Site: brandenburg
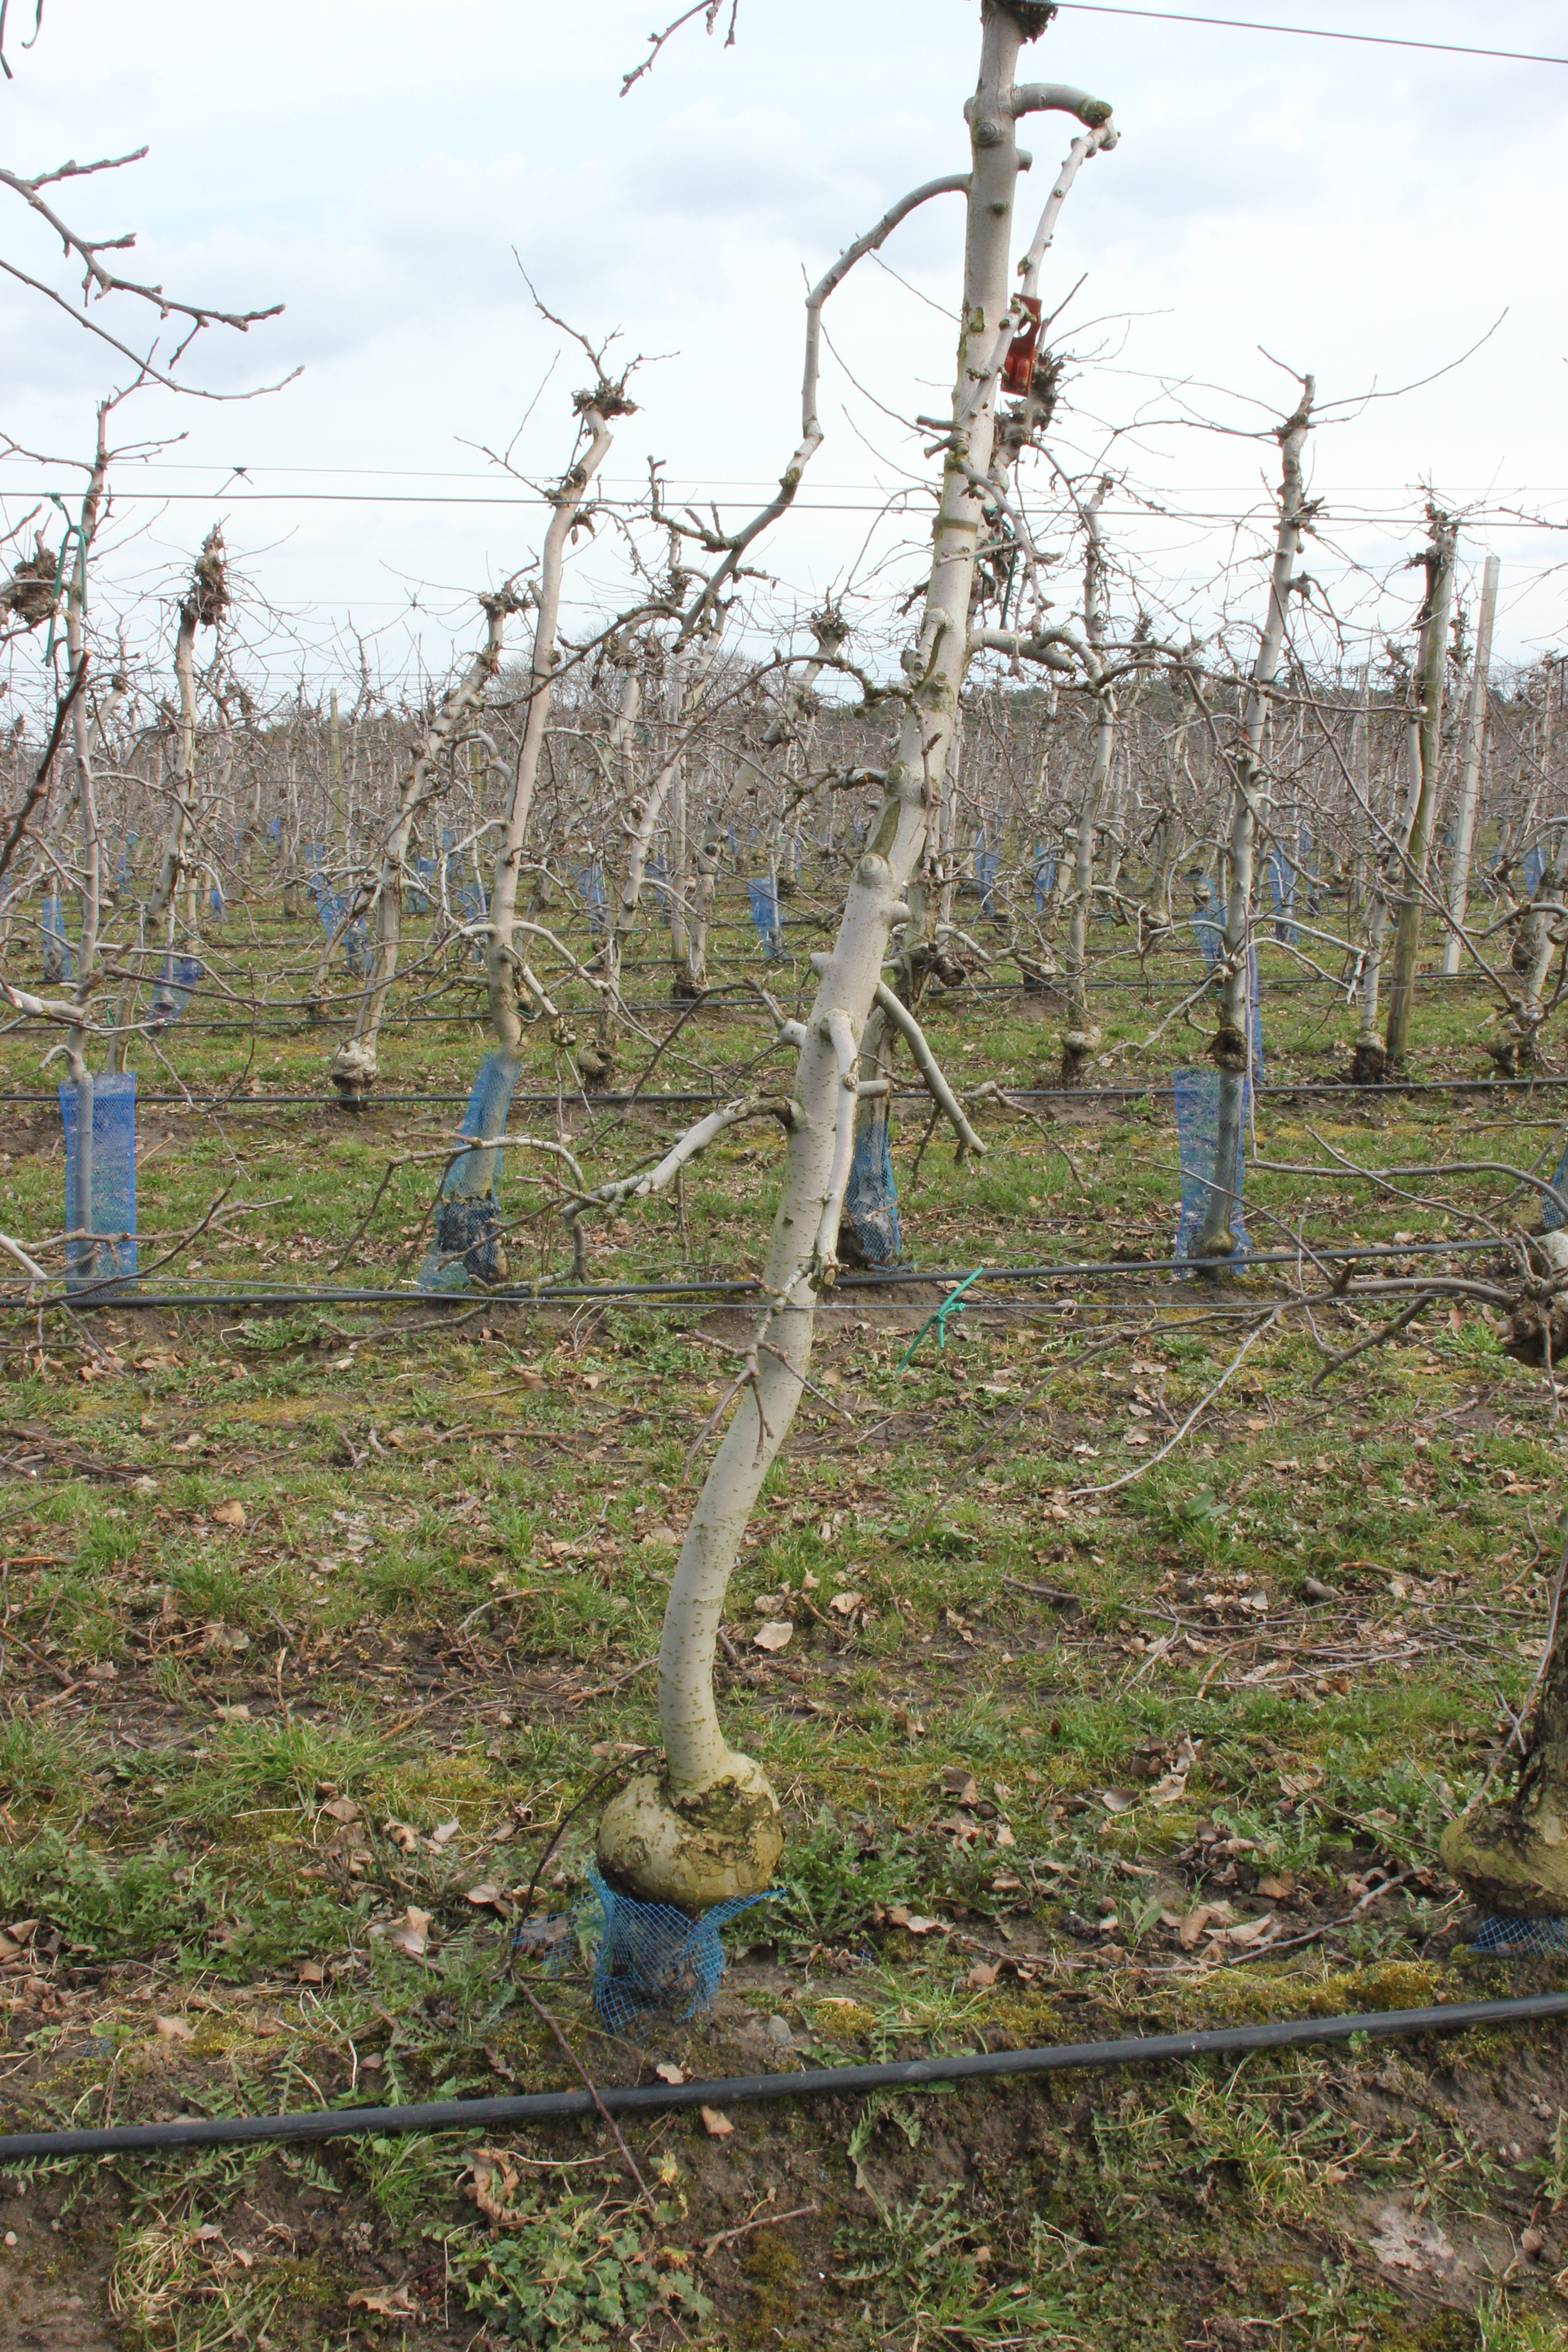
Growth stage (BBCH 01): Bud development